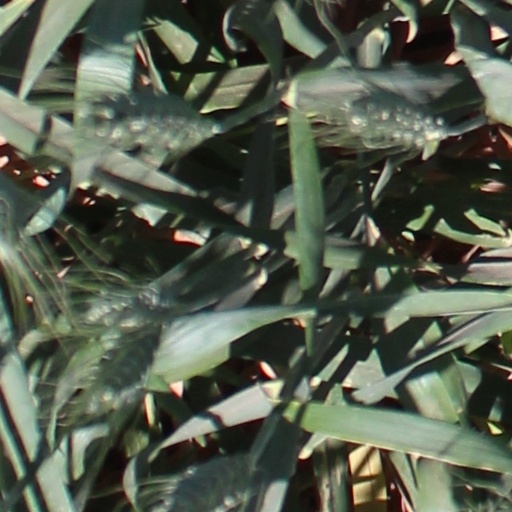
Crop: wheat